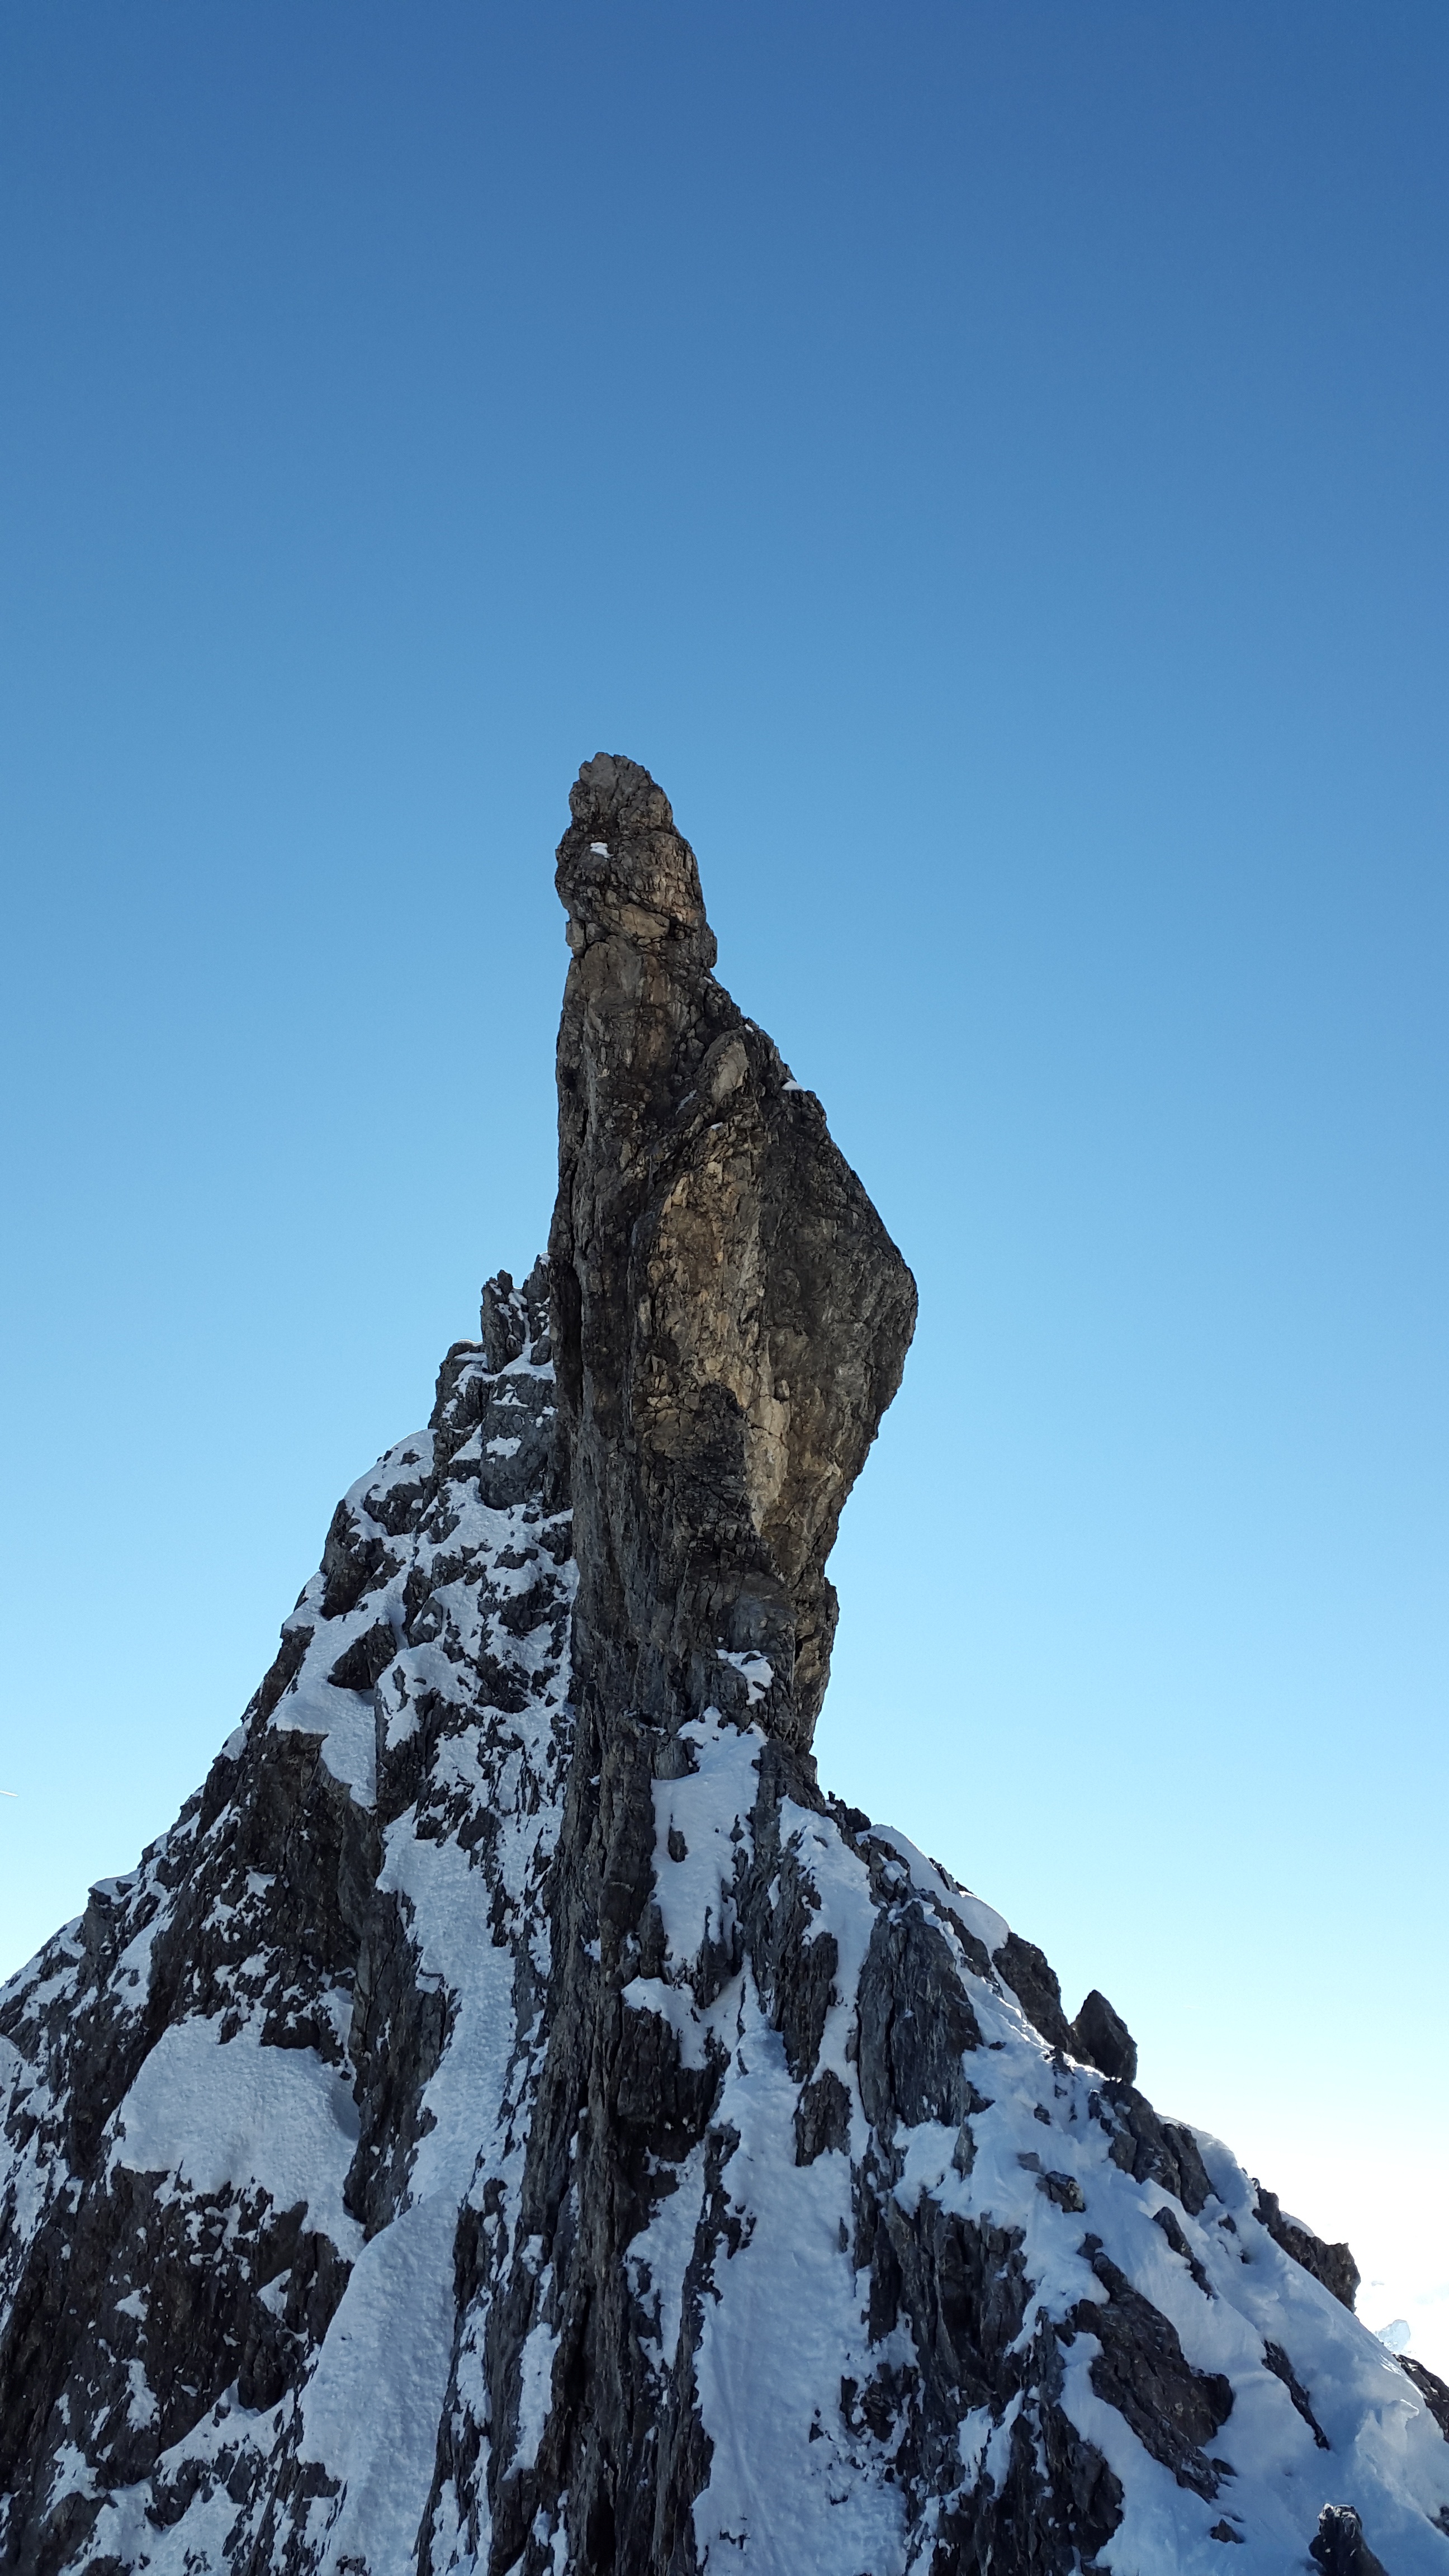
nature, outdoor, rock, walking, mountain, snow, winter, adventure, mountain range, cliff, high, alpine, terrain, ridge, summit, mountaineering, sports, mountains, alps, pinnacle, landform, south tyrol, ortler, hintergrat, high altitude mountain tour, signal head, outdoor recreation, mountainous landforms